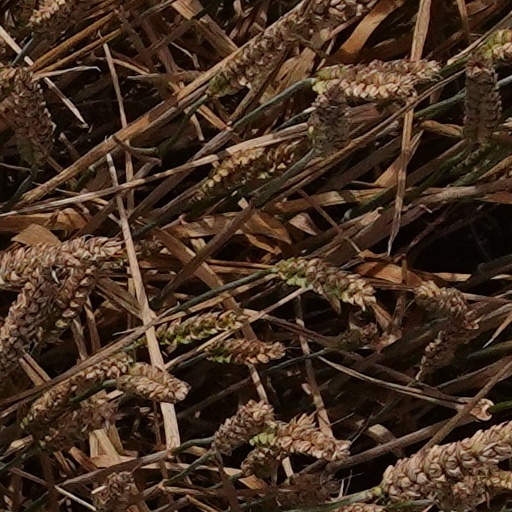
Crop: wheat